Sky position (RA, Dec in degrees): 43.03, -8.093
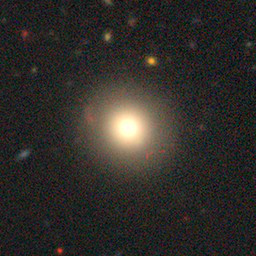
Galaxy morphology: Round Smooth Galaxies